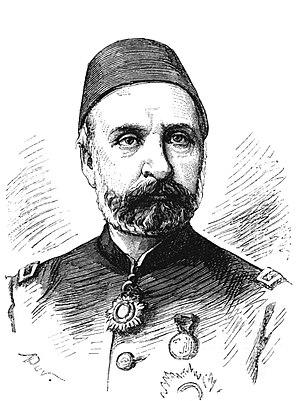
""Mehmet-Rifat-Pacha, ex-gouverneur général de Salonique""."